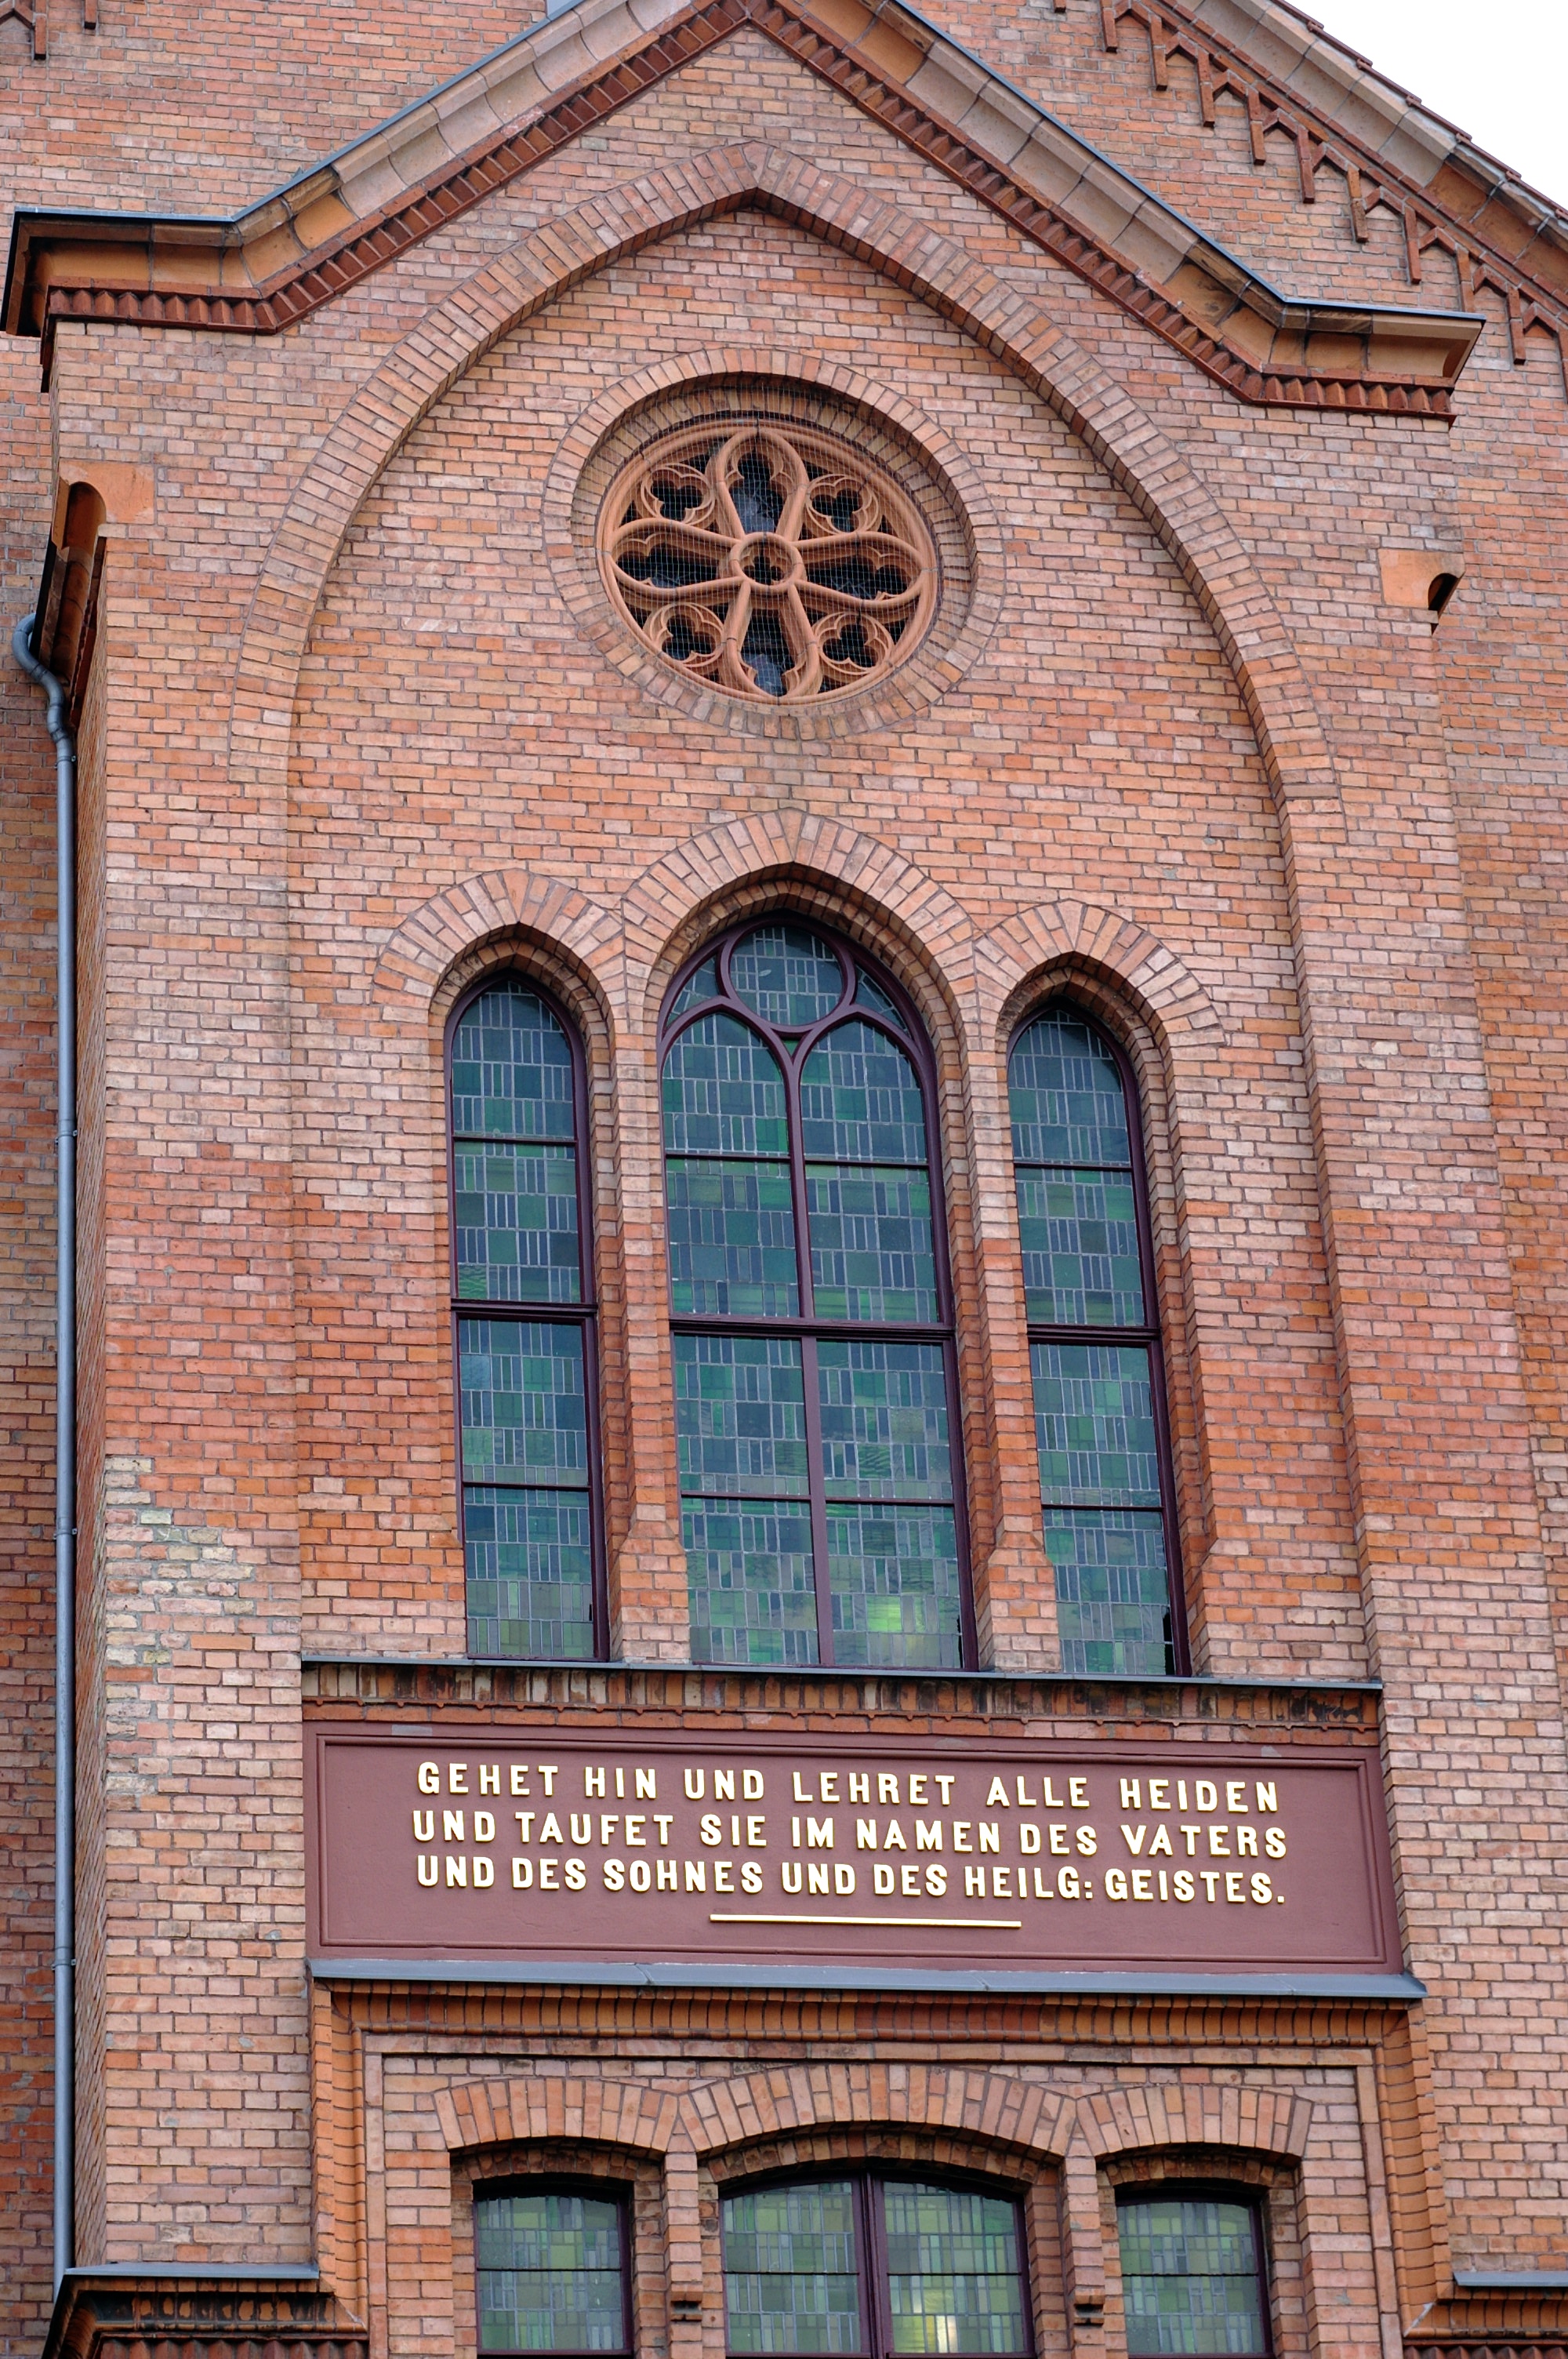
architecture, window, building, facade, church, chapel, brick, place of worship, 2012, germany, deutschland, berlin, synagogue, pentax, snapseed, lenstagged, steffenzahn, k100d, justpentax, iamflickr, cosina, voigtlander, 58mm, nokton, 58mmf14, 58mm14, nokton58mmf14slii, 58mmf14nokton, cosinavoigtl nder, voigtl ndernokton58mmf14